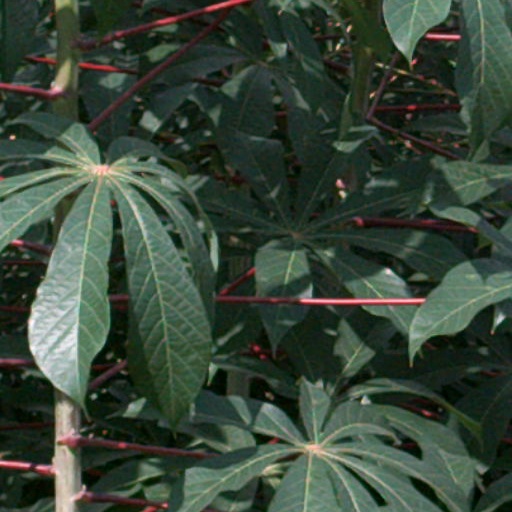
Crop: cassava